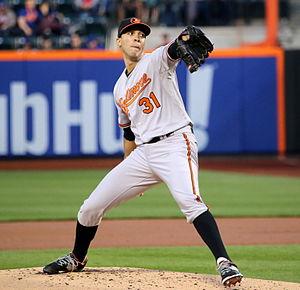
Ubaldo Jiménez était un lanceur droitier de la Ligue majeure de baseball.